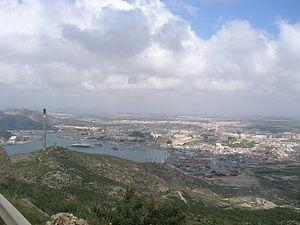
Le phare de Navidad est un phare situé sur la digue de Navidad, au port de Carthagène, dans la région de Murcie en Espagne. Il est face au phare de La Curra sur l'autre jetée.
Le phare de La Curra est un phare situé au bout de la digue de La Curra, au port de Carthagène, dans la région de Murcie en Espagne. Il est face au phare de Navidad, sur l'autre jetée.
Carthagène est une ville espagnole située en bordure de la mer Méditerranée dans la communauté autonome de la région de Murcie, dont c'est la capitale législative. Elle compte 218 210 habitants, ce qui en fait la vingt-quatrième ville espagnole au niveau de la population, répartis sur un territoire communal de 558,3 km². La ville se trouve au sud de la plaine dénommée Campo de Cartagena, espace naturel qui fait partie de son aire métropolitaine, laquelle comprend une population totale de 409 586 habitants.